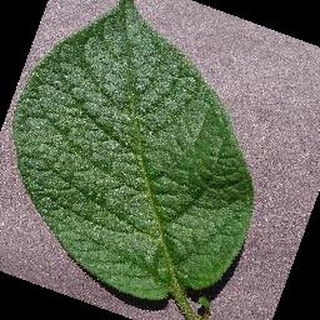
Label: healthy_potato